Albert Pike

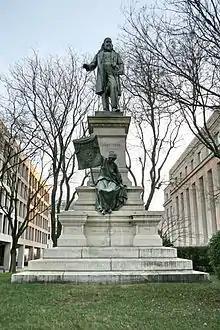
The Albert Pike Memorial, torn down by rioters on June 19, 2020

Pike died on April 2, 1891, at the Scottish Rite Temple of the Supreme Council in Washington DC, at the age of 81, and was buried at Oak Hill Cemetery, despite the fact that he had left instructions for his body to be cremated. In 1944, his remains were moved to the House of the Temple, headquarters of the Southern Jurisdiction of the Scottish Rite. The House of the Temple contains numerous memorials and artifacts related to Pike, including his personal library.